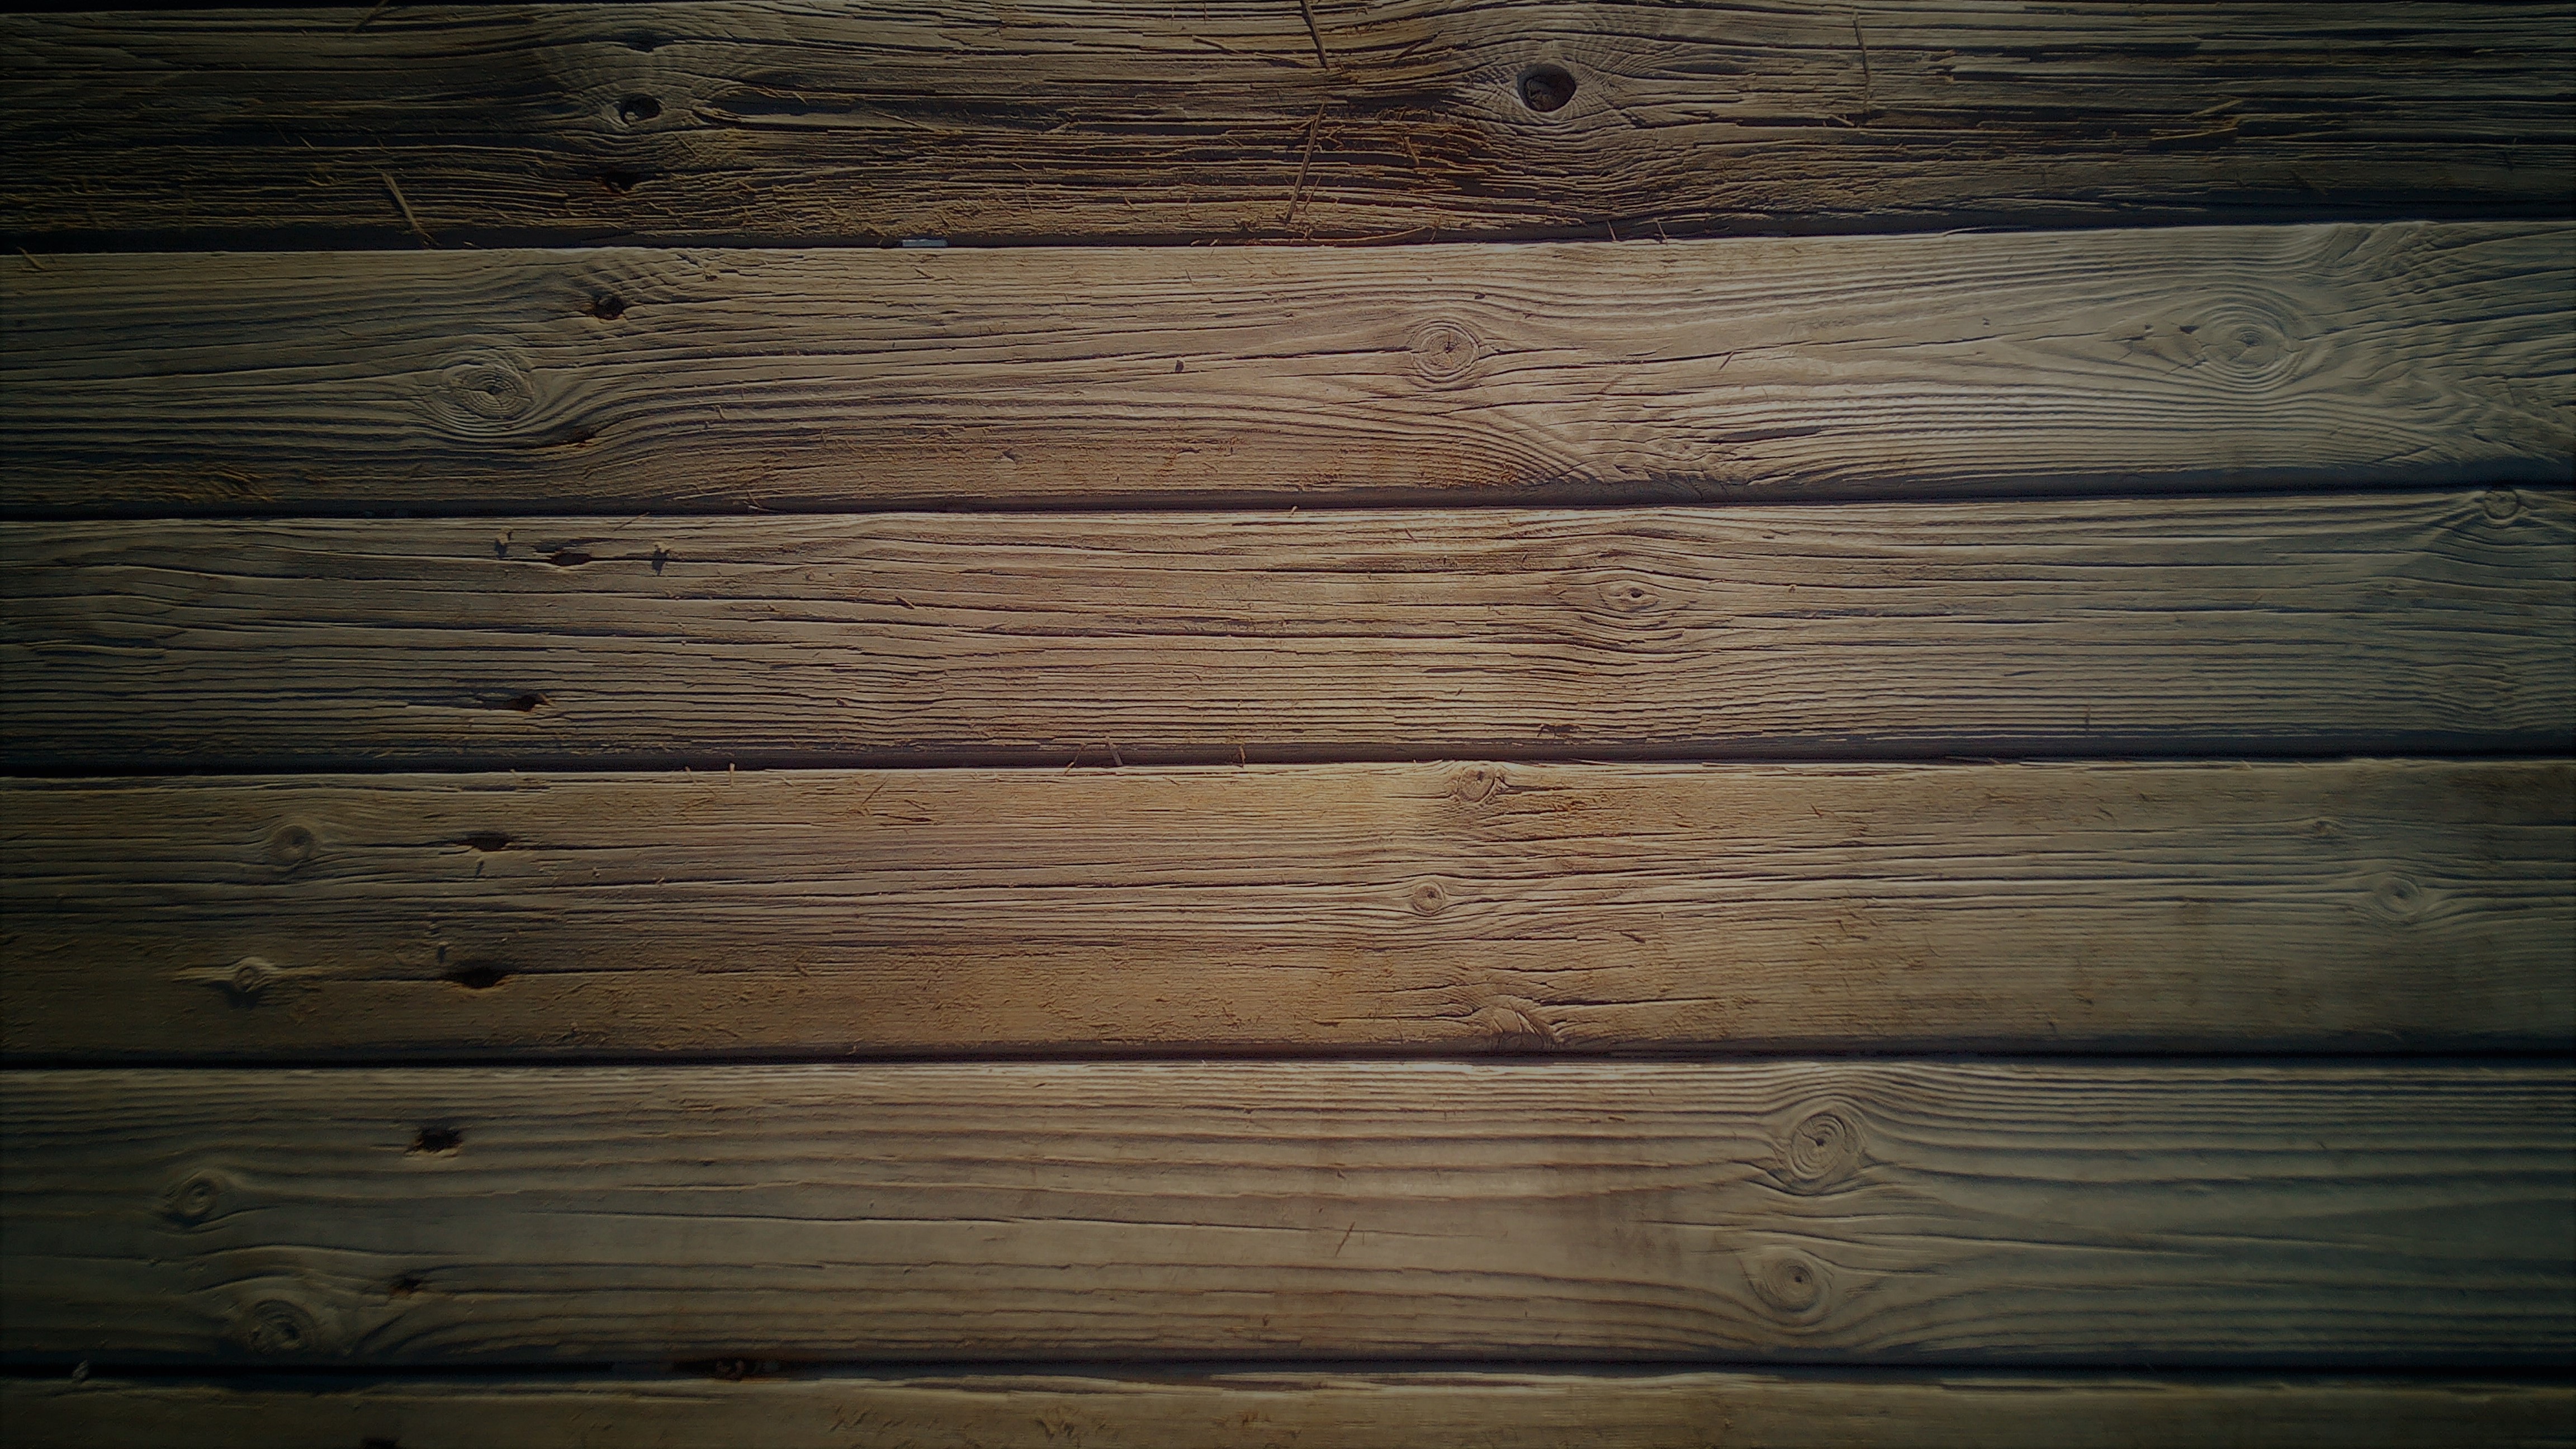
wood, texture, plank, floor, wall, line, lumber, background, hardwood, flooring, plywood, wood flooring, computer wallpaper, wood stain